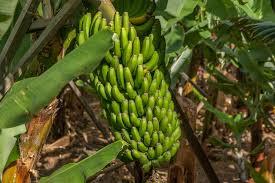
Sehemu hii inafadhili ukulima wa ndizi kutokana labda na rotuba ya mchanga, sababu ndizi zinafanya vizuri kwenye sehemu hii. Ukulima huu umekolea na ndizi zinanawiri.